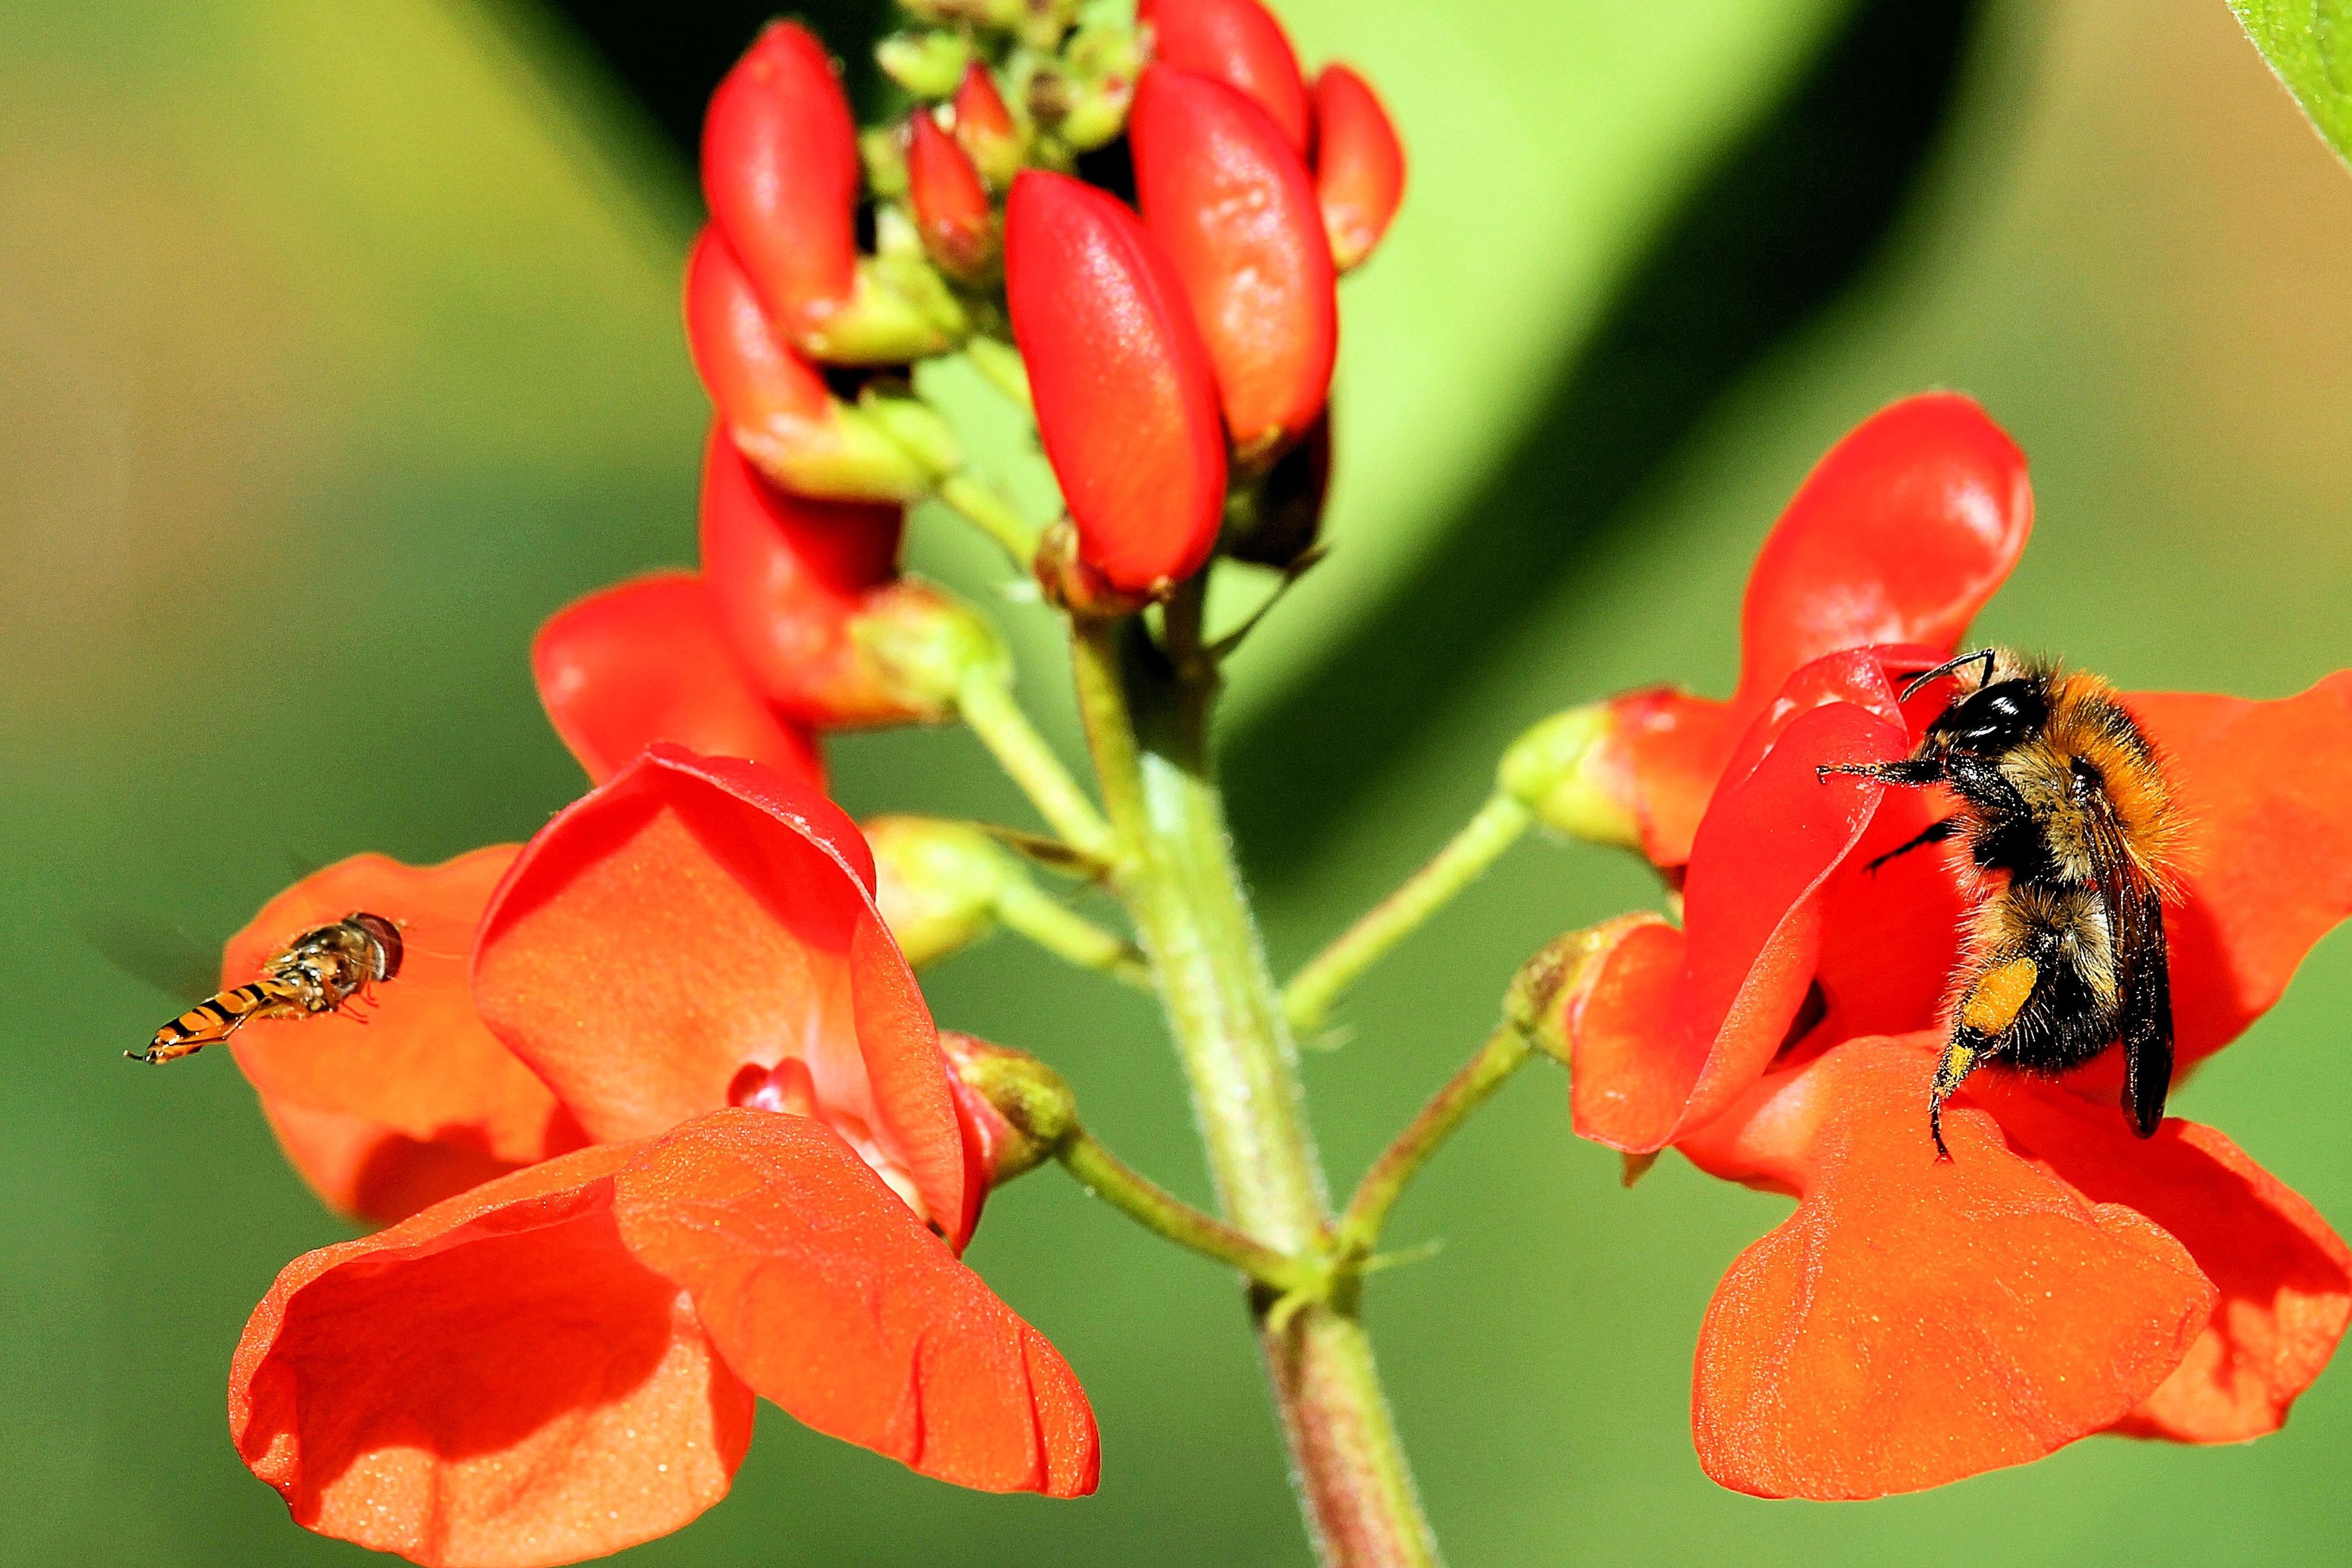
red, flora, flower, plant, macro photography, botany, close up, land plant, petal, leaf, flowering plant, produce, nectar, plant stem, shrub, wildflower